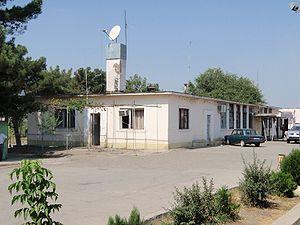
Gardabani est une ville de Géorgie, dans la région de Basse Kartlie, située à 39 km au sud de Tbilissi.